DeMarcus Nelson

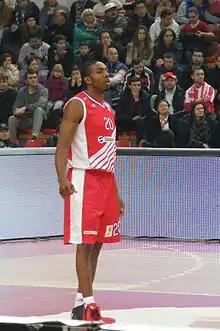
Nelson with Crvena zvezda in 2013

DeMarcus De'Juan Nelson (born November 2, 1985) is an American former professional basketball player. Standing at 1.93 m (6 ft 4 in) he played at the point guard position. He also holds Serbian citizenship as of 2014.